Sandwarriors

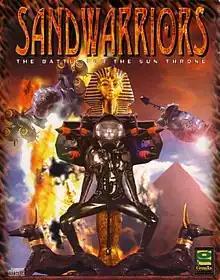

Sandwarriors is a 1997 video game developed by Astros Productions and published by Interplay Entertainment. The game is a combat/flight sim.